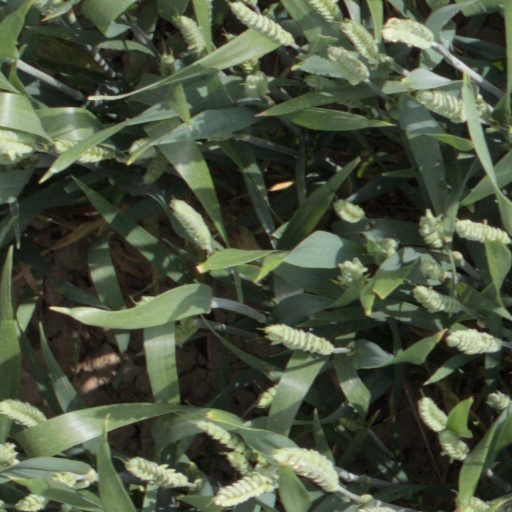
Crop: wheat